Tarpana

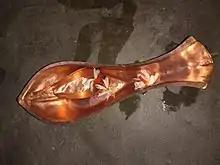
"Kosha Kushi" is used for puja. This Kosha Kushi is made of pure copper. Kosha Kushi is used for offering holy water to God and Goddess and also used for shradh tarpan puja. Kosha Kushi is an important ritual item used in the Tantric worship of the Divine Mother.

"Tarpana" is a form of "arghya" (an offering). It is offered to all devas as well as the Navagrahas whenever mulamantra is recited as japa.